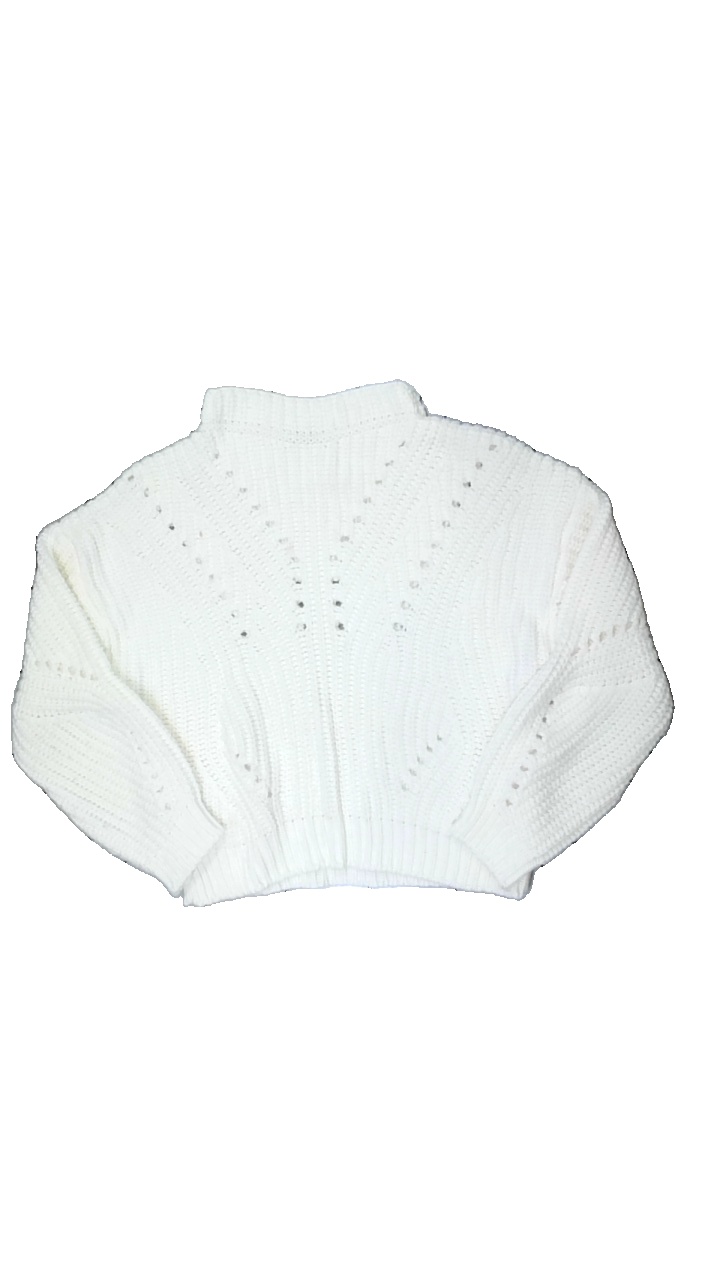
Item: Sweater (Ladies)
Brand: Ajlajk
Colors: White
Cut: Regular
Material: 100% acrylic
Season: Autumn
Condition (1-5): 2
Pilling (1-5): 2
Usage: Export
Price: <50